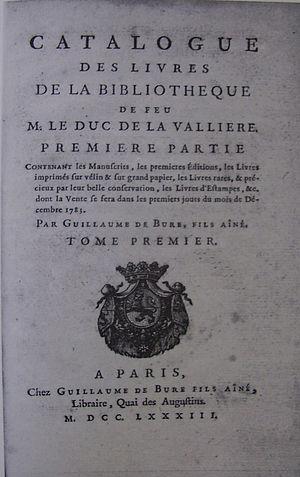
Louis César de La Baume Le Blanc, duc de Vaujours, puis duc de La Vallière, né le 9 octobre 1708 à Paris où il est mort le 16 novembre 1780, est un militaire et bibliophile français.
Bernard Picart, né le 11 juin 1673 à Paris où il vécut rue Saint-Jacques, installé en 1711 à Amsterdam où il vécut dans la Kalverstraat et où il est mort le 8 mai 1733, est un dessinateur et graveur français.